Paul Draper (winemaker)

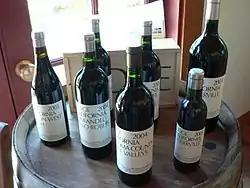
An assortment of Ridge wines made by Paul Draper, each with a distinctive "no frills" style wine label.

While Ridge had some success with Cabernet, the mission that Draper was charged with was to make Ridge "respectable". One of the first tasks that he set about was in modernizing the facilities of a winery that was first built in 1886. He then went to focus on Ridge's Cabernet Sauvignon and became an advocate of the potential of cool climate Cabernet in contrast to the very ripe, highly alcoholic styles that came out of warmer climates. Located in the Santa Cruz Mountains AVA, the high altitude of Ridge's vineyards as well as its proximity to the Pacific Ocean created a cooler climate that was distinctly different from that found in Napa Valley or Sonoma County. Draper also embraced the French wine concept of "terroir" and began producing single-vineyard wine that was designated on the wine label with the name of that vineyard. As the reputation of his wine grew, consumers soon began to recognize names such as Monte Bello, Picchetti Vineyard, Jimsomare and Geyserville from their vineyard-designated bottlings.